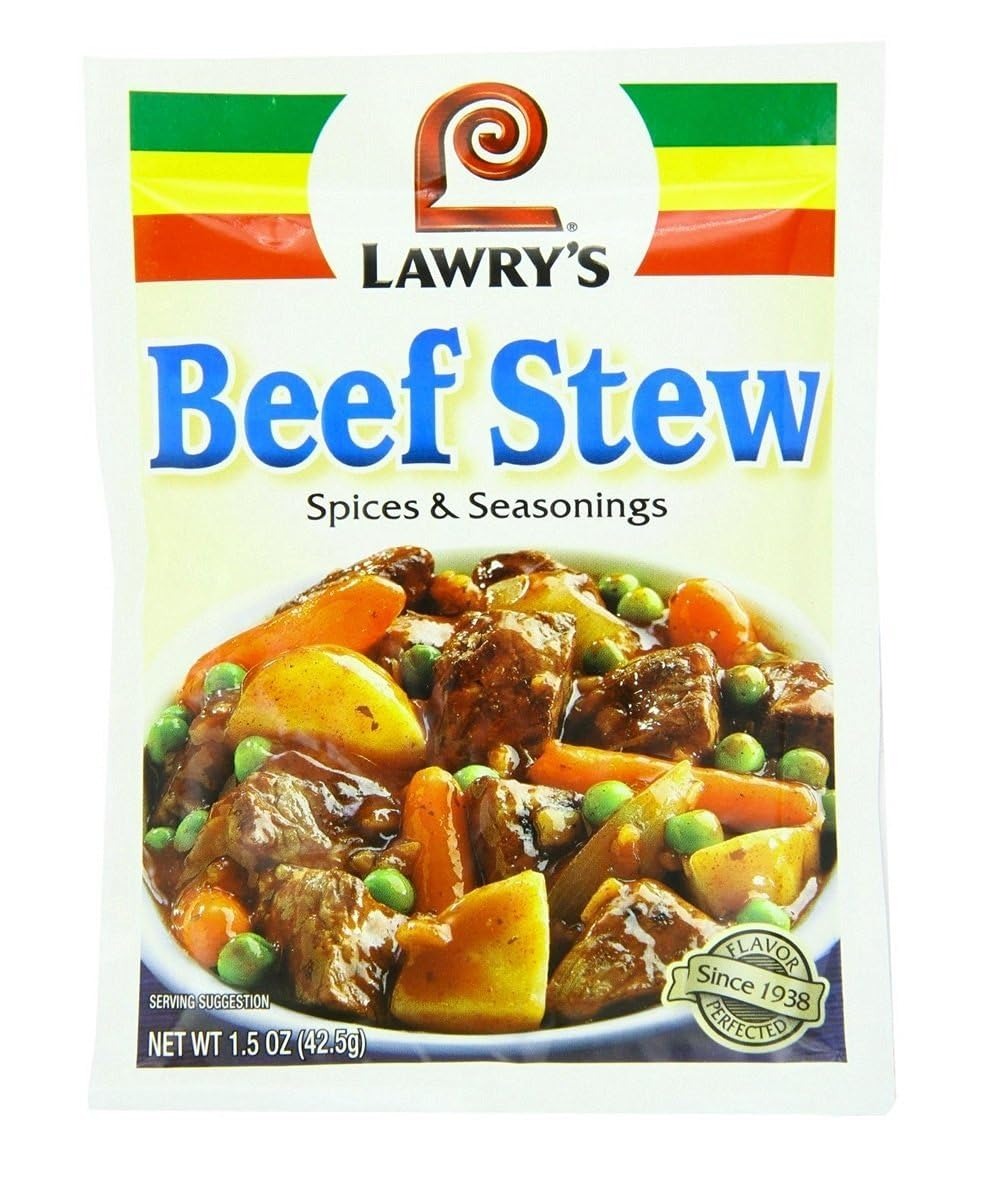
Item Name: Lawry's Beef Stew Spices & Seasonings Mix, 1.5 oz
Value: 1.5
Unit: Ounce

Price: 2.185